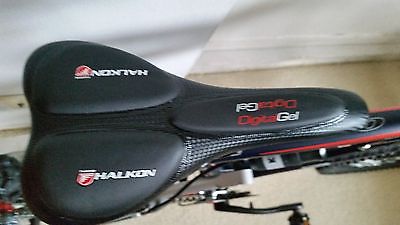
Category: bicycle